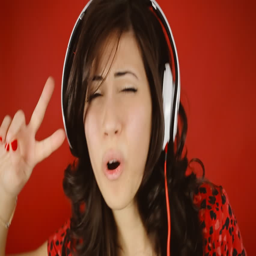
a young beautiful woman listening to music with headphones , dancing in style .